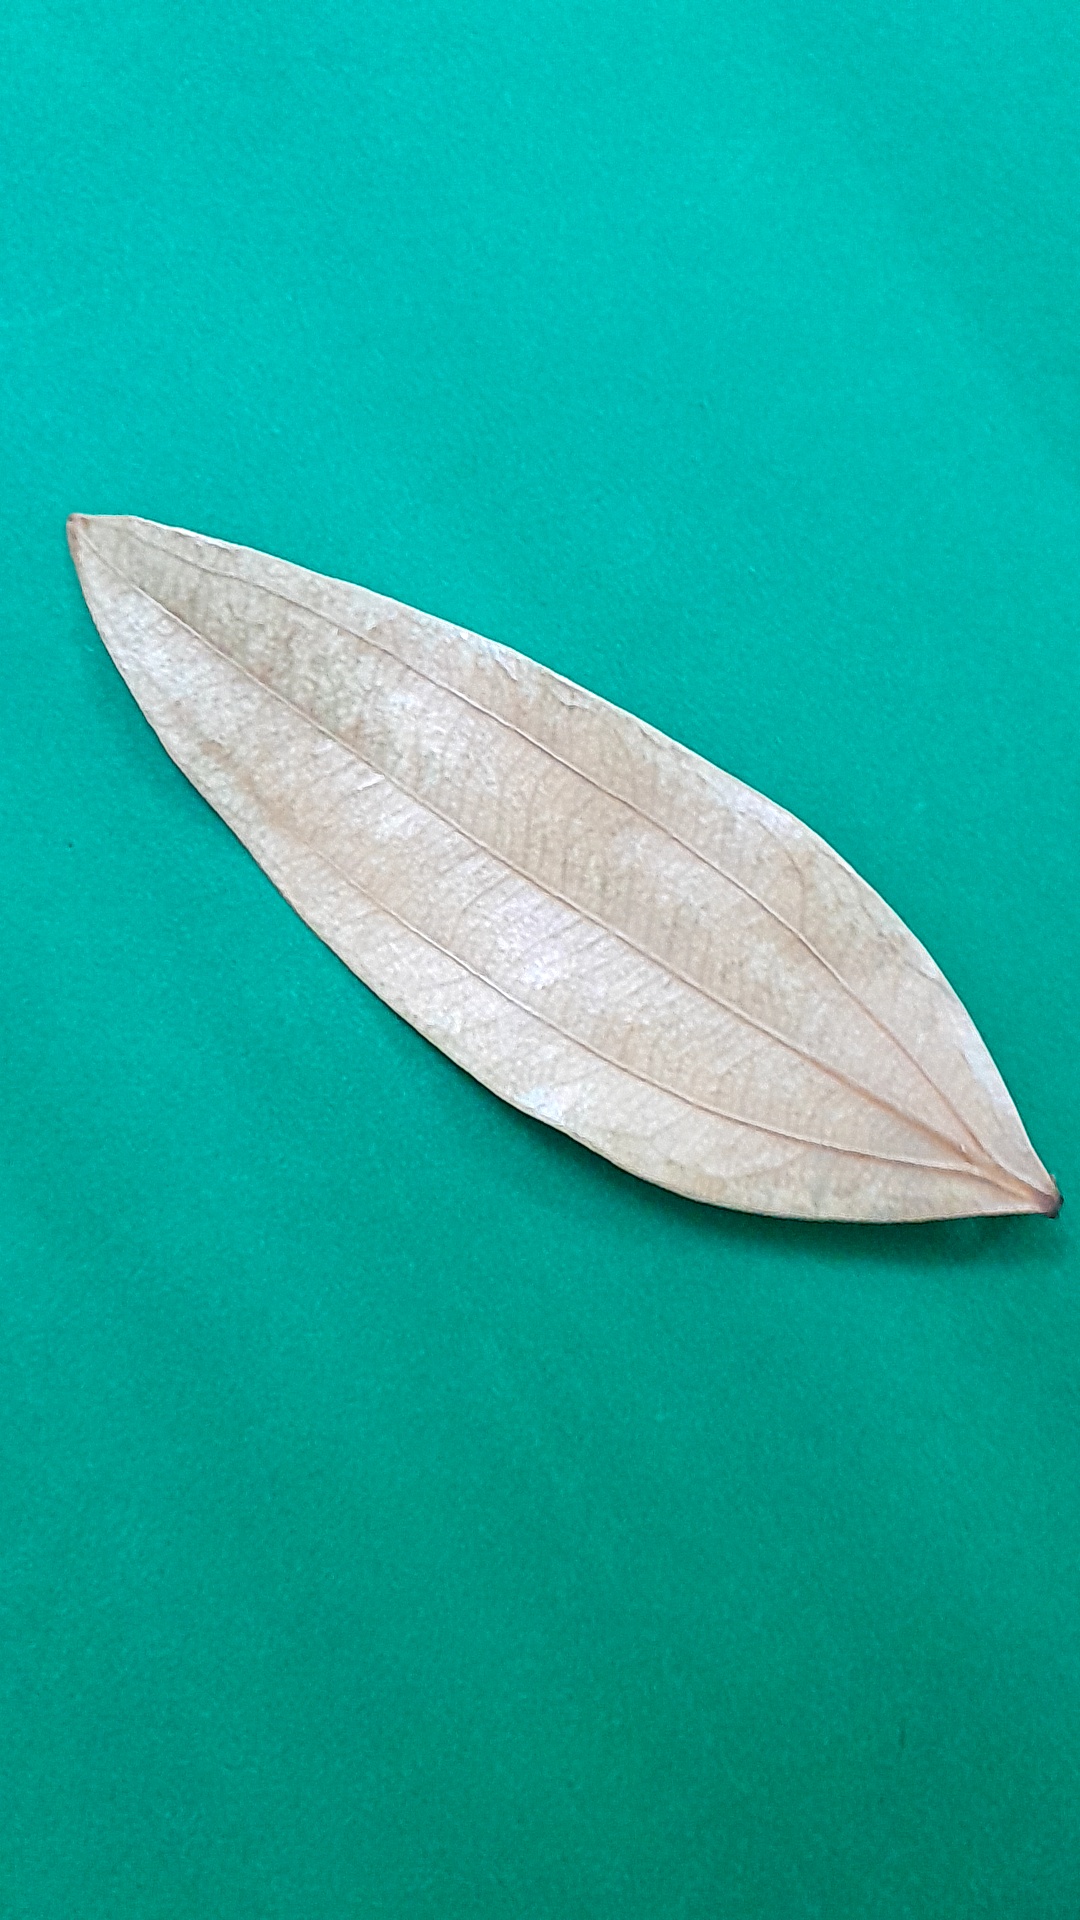
Label: Dry Leaf